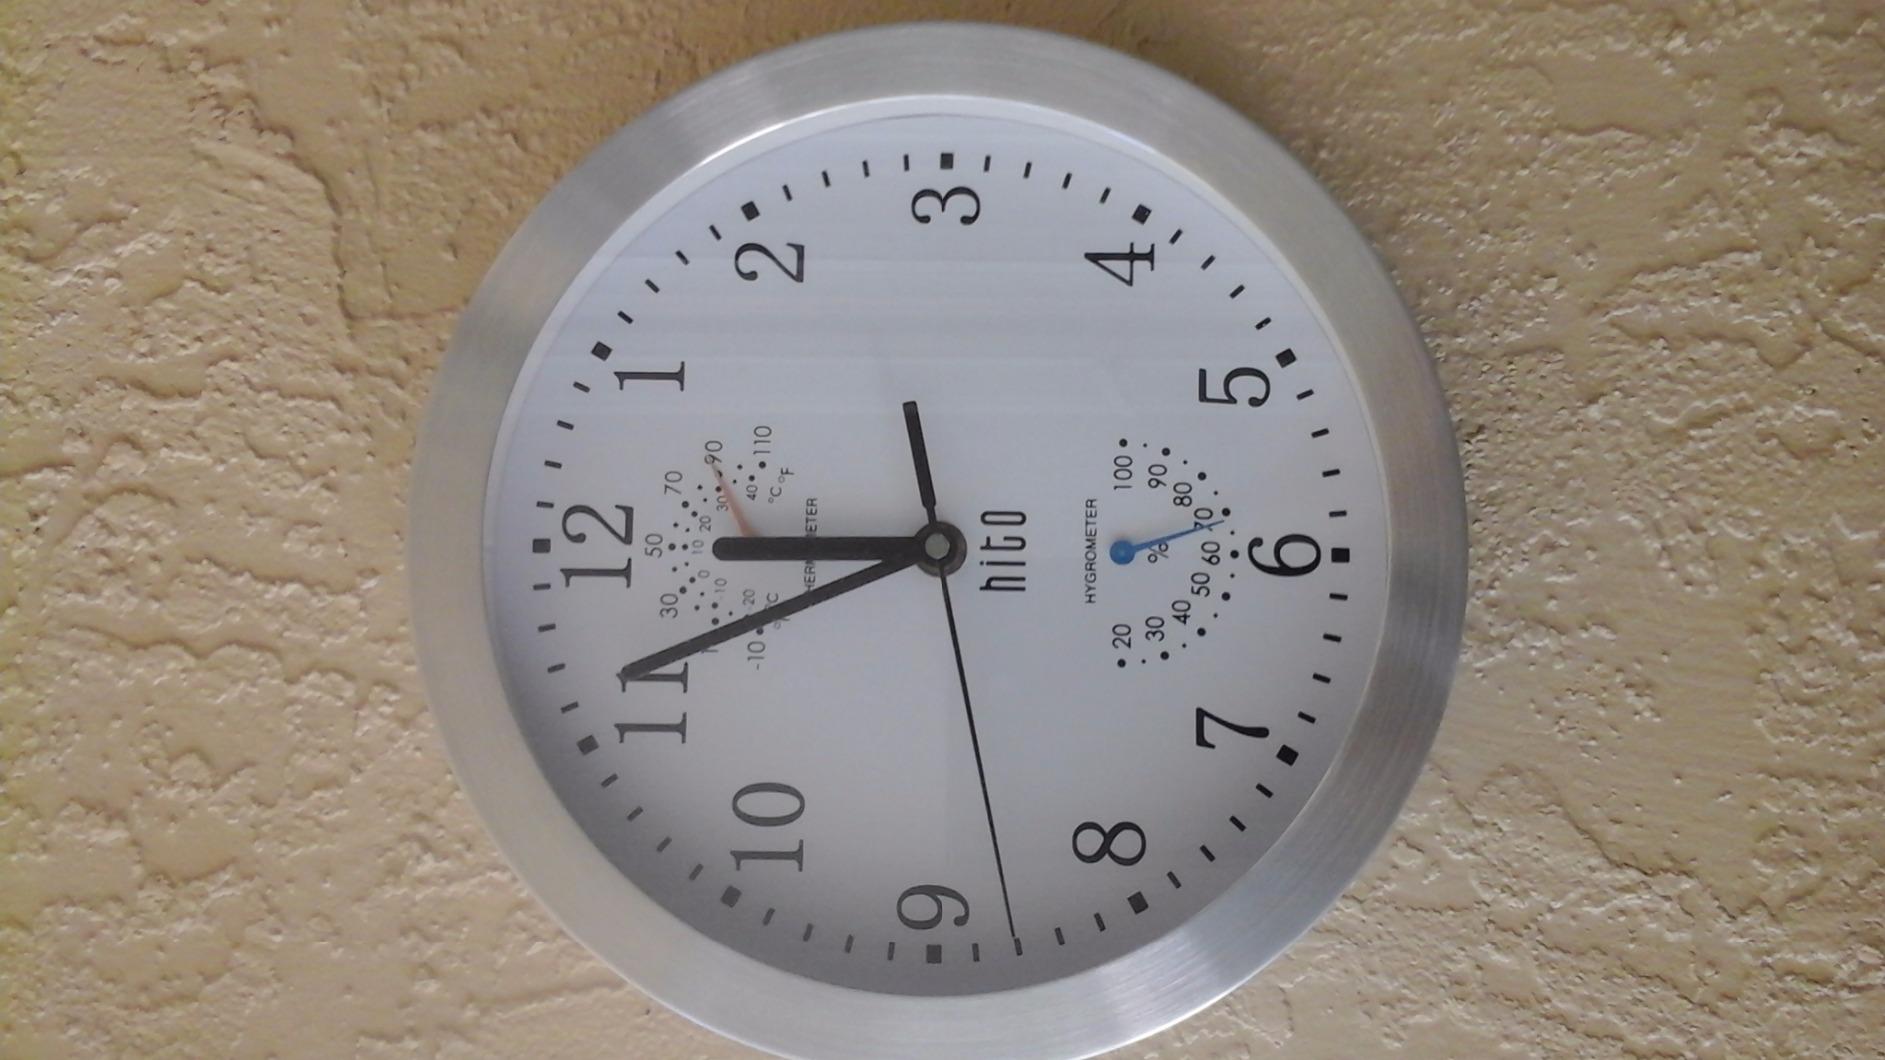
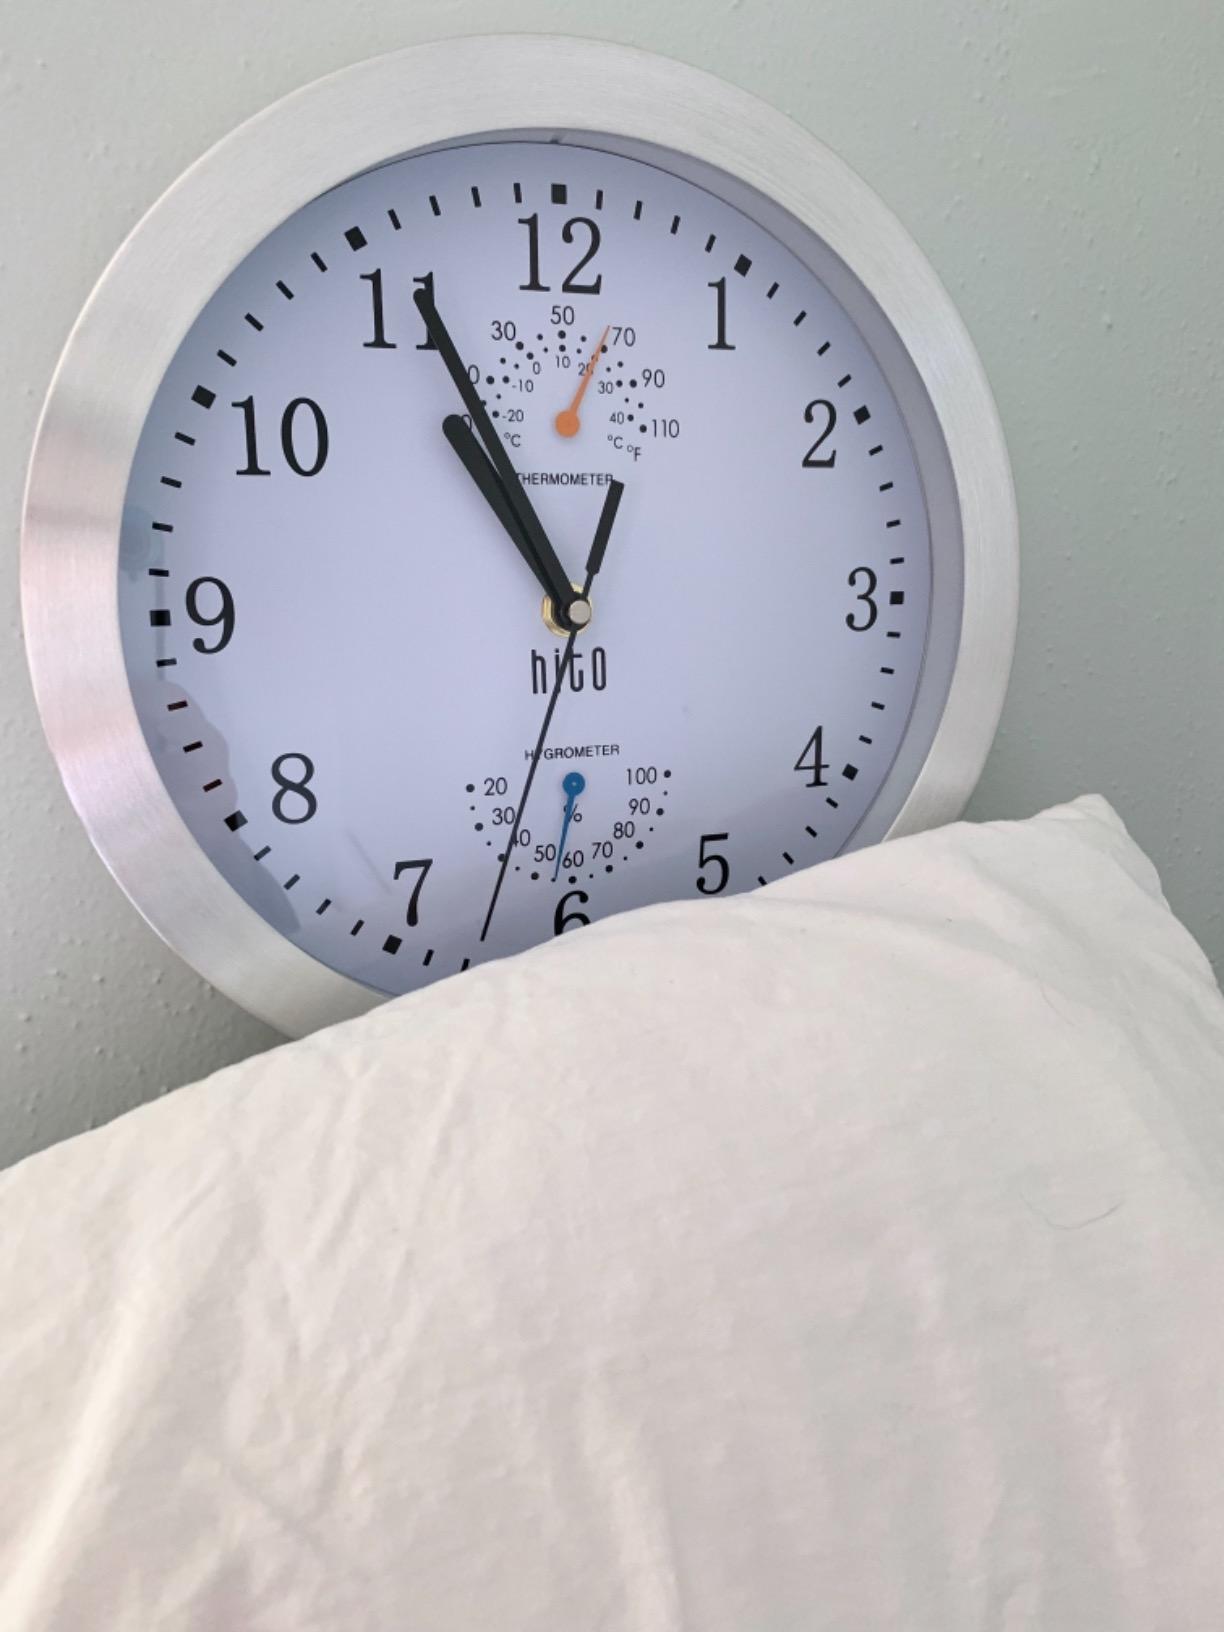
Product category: clock
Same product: yes